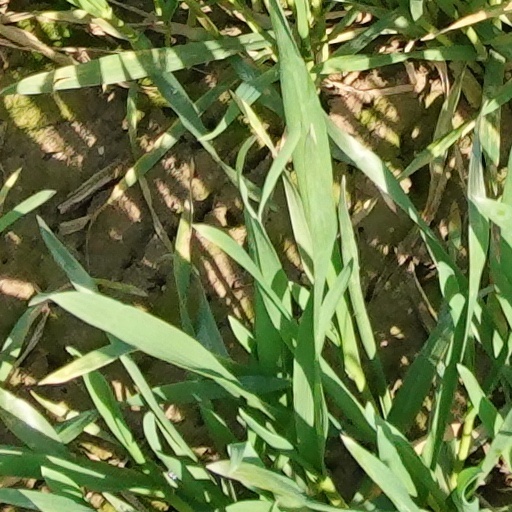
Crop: wheat